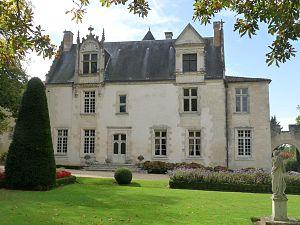
Le château de Beaulon est un château français de Style Louis XII et Renaissance, situé dans la Saintonge, sur la commune de Saint-Dizant-du-Gua, dans le département de la Charente-Maritime.